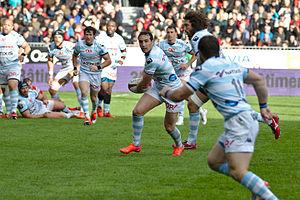
Oyonnax Rugby est un club français de rugby à XV fondé en 1909, basé à Oyonnax dans le département de l'Ain. Il évolue au stade Charles-Mathon.
Benjamin Dambielle, né le 15 juillet 1985 à Auch, est un joueur de rugby à XV français évoluant au poste d'arrière ou de demi d'ouverture.